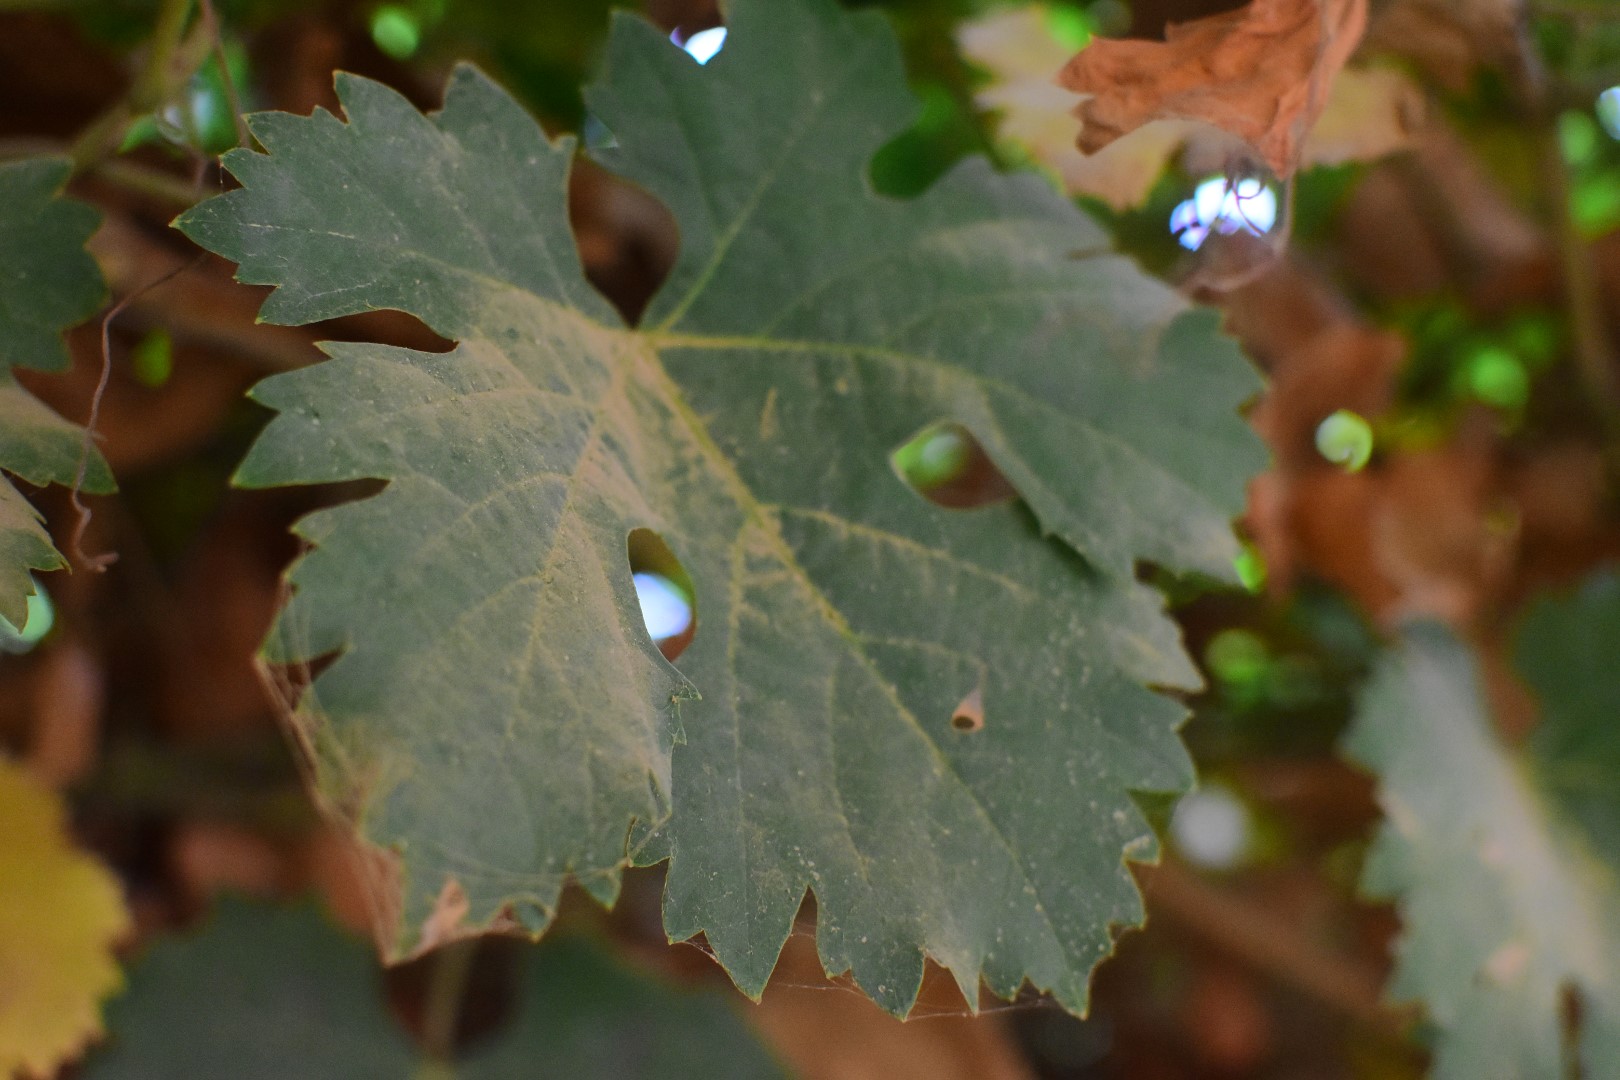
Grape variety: Aswud Balad